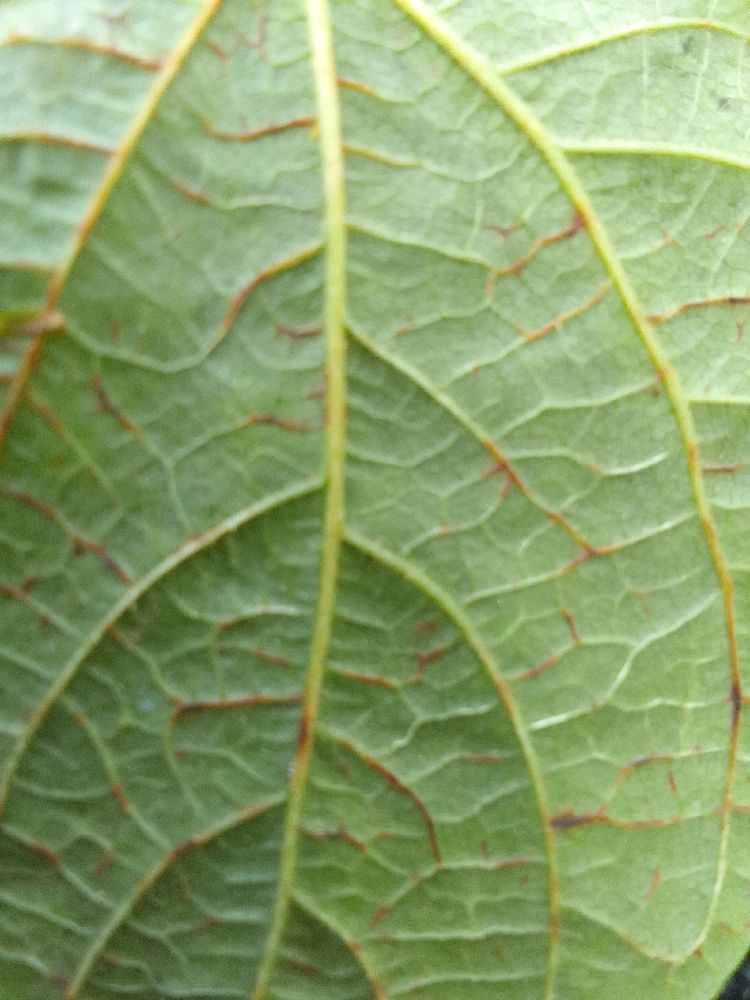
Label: anthracnose